Maggie's Plan

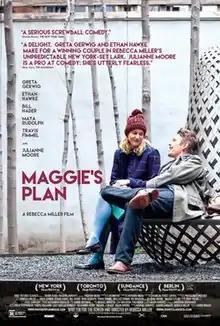
Theatrical release poster

Maggie's Plan is a 2015 American romantic comedy-drama film written and directed by Rebecca Miller, based on an original story by Karen Rinaldi (later published as the 2017 novel "The End of Men"). The film stars Greta Gerwig, Ethan Hawke, Bill Hader, Maya Rudolph, Travis Fimmel, Wallace Shawn, Ida Rohatyn, and Julianne Moore.